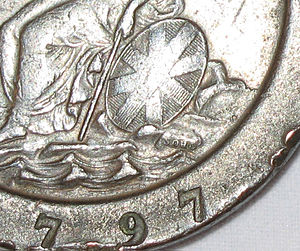
Soho Mint
Soho møntmærke (ordet 'SOHO' forneden til højre på skjoldet) på en cartwheel twopence
Soho Mint var en møntfabrik, som blev startet af Matthew Boulton i 1788 ved hans Soho Manufactory i Handsworth, West Midlands, England. Møntfabrikken rummede 8 dampdrevne møntpresser, som kunne slå mellem 70 og 84 mønter i minuttet.